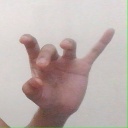
अक्षर: ओ